Riga Marathon

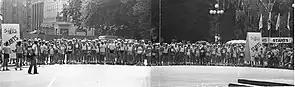
The start of the first Riga International Marathon, on 27 July 1991, at 6:00 p.m., at the Freedom Monument

The long-term partner of the marathon, Rimi, took on the title sponsor duties in 2019, providing support to the Virtual Running Club established during the Covid-19 pandemic, which kept the audience of the event active during the pandemic.